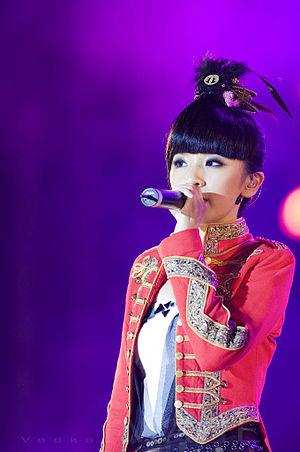
Hebe Tien est une chanteuse et actrice taïwanaise, née le 30 mars 1983 à Hsinchu. Elle est principalement connue comme membre du groupe S.H.E avec Ella Chen et Selina Ren.